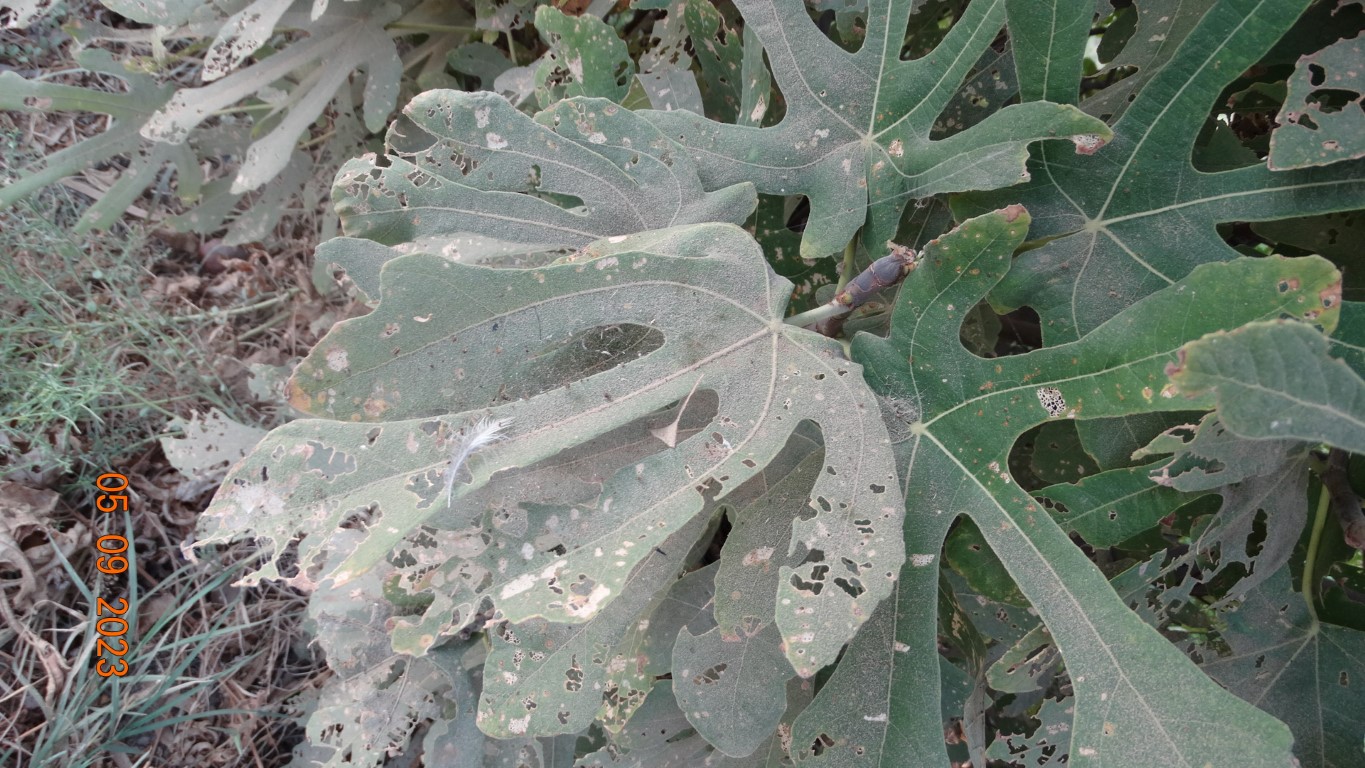
Label: infected